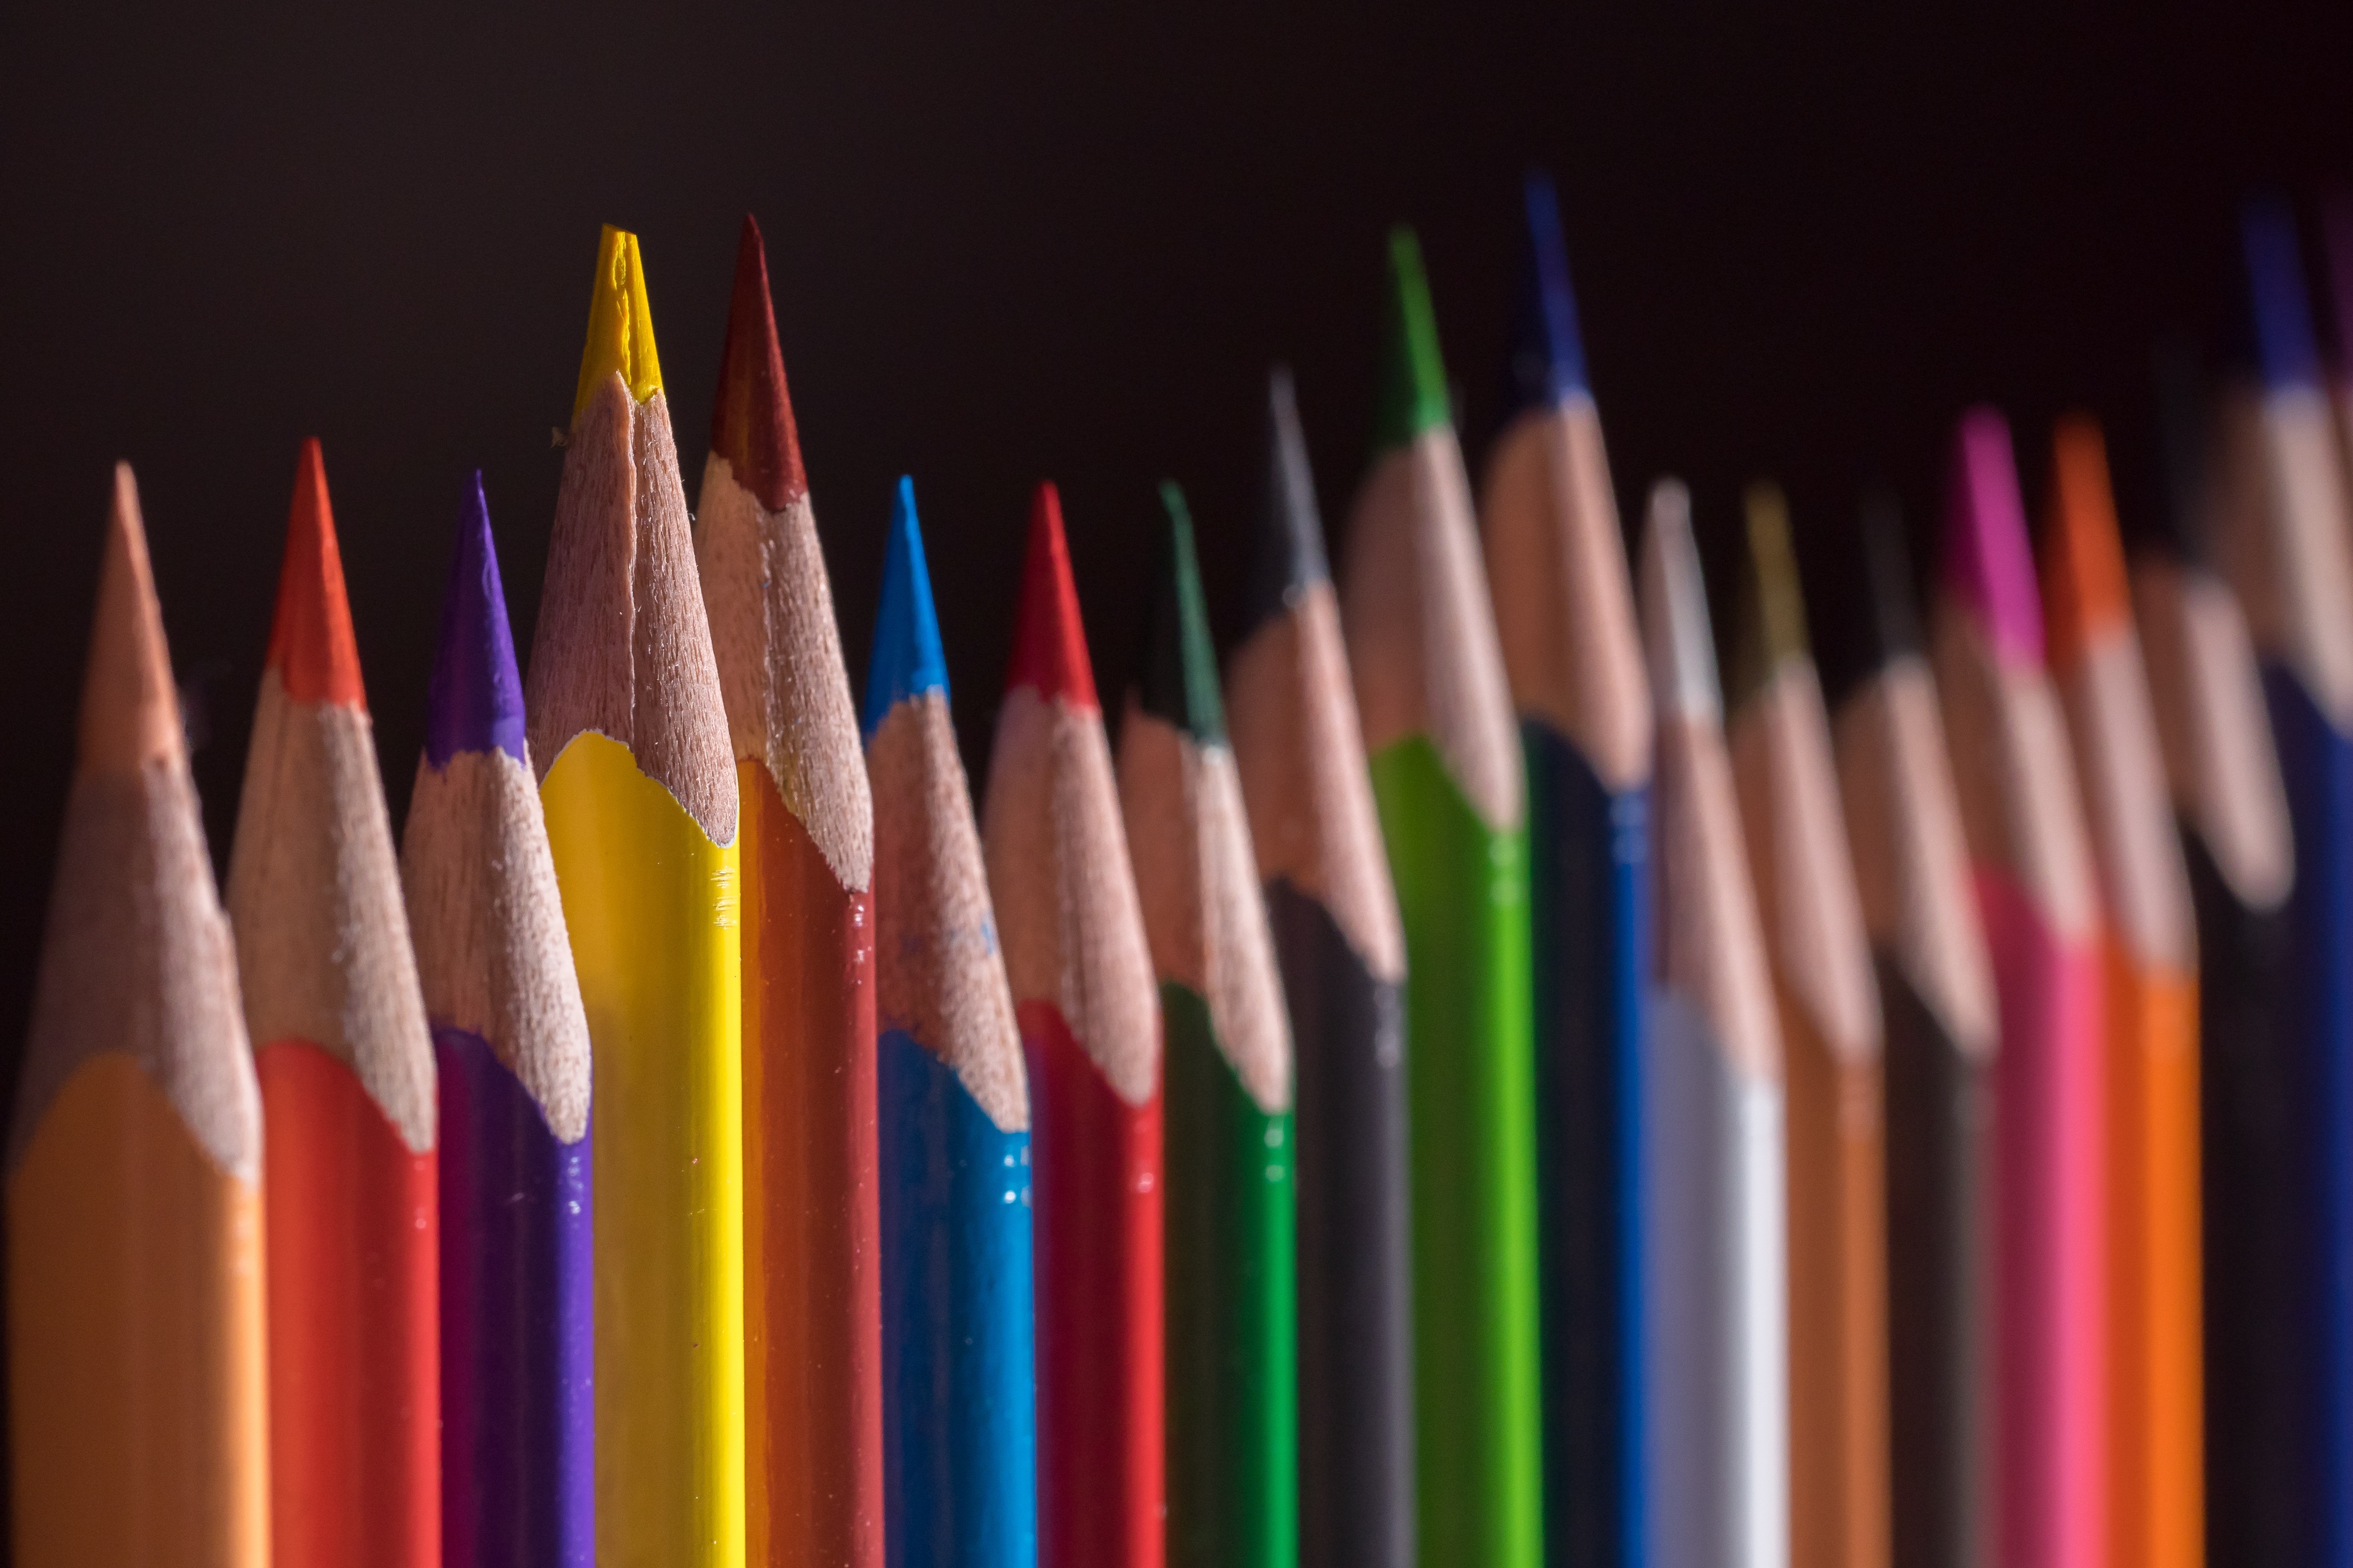
pencil, color, macro, office, paint, colorful, close, children, pens, kindergarten, school, crayons, draw, leave, pointed, colored pencils, graphic design, colour pencils, wooden pegs, writing accessories, color series